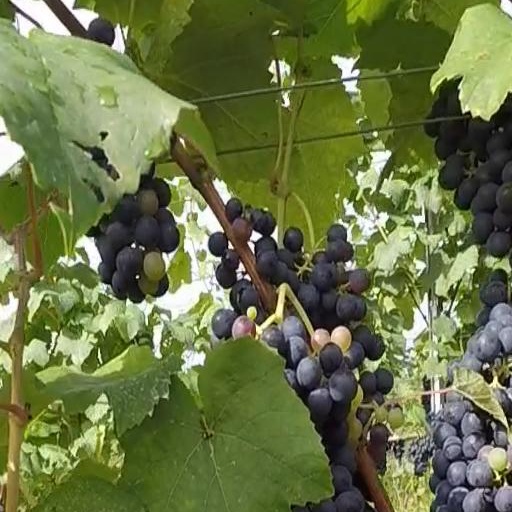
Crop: grape